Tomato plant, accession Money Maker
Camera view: tilt-top (135 deg); turntable rotation: 300 degrees
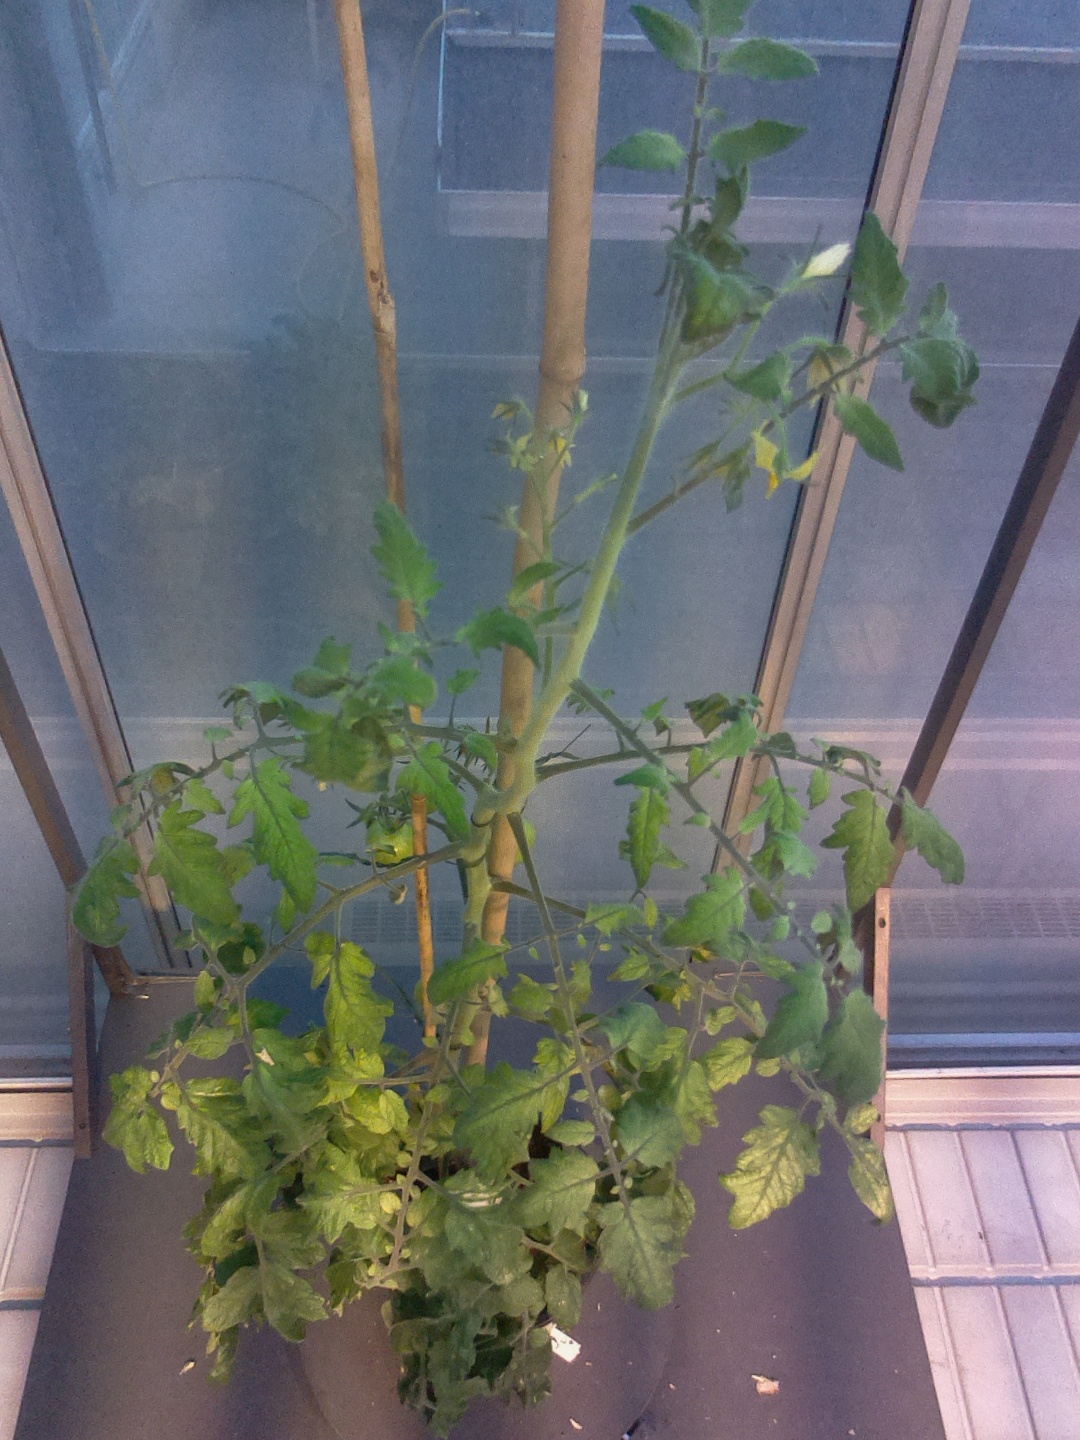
BBCH growth stage 75: 50%-60% of final fruit size